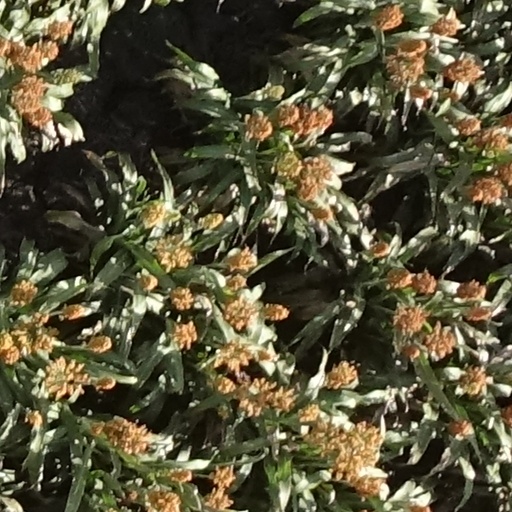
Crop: sorghum